Stephen G. Olmstead

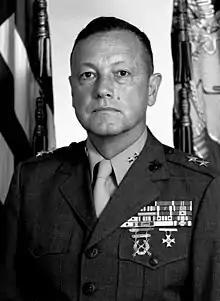
Olmstead in 1982

Stephen Goodwin Olmstead (10 November 1929 – 20 July 2022) was a highly decorated officer in the United States Marine Corps with a rank of Lieutenant General. His last assignment was Deputy Assistant Secretary of Defense for Drug Policy and Enforcement and the Director of the Department of Defense Task Force on Drug Enforcement.